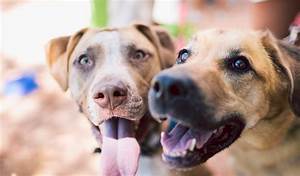
Label: dog